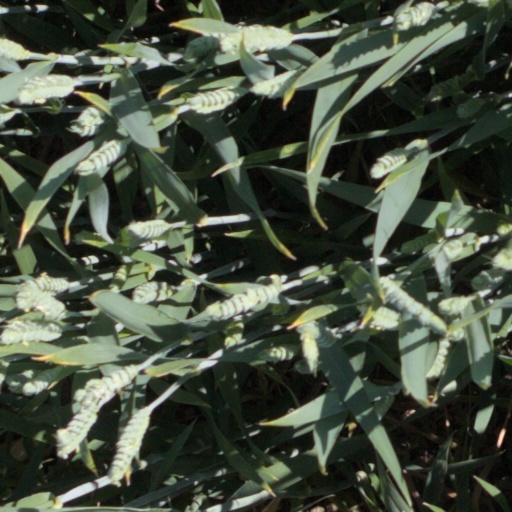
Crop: wheat